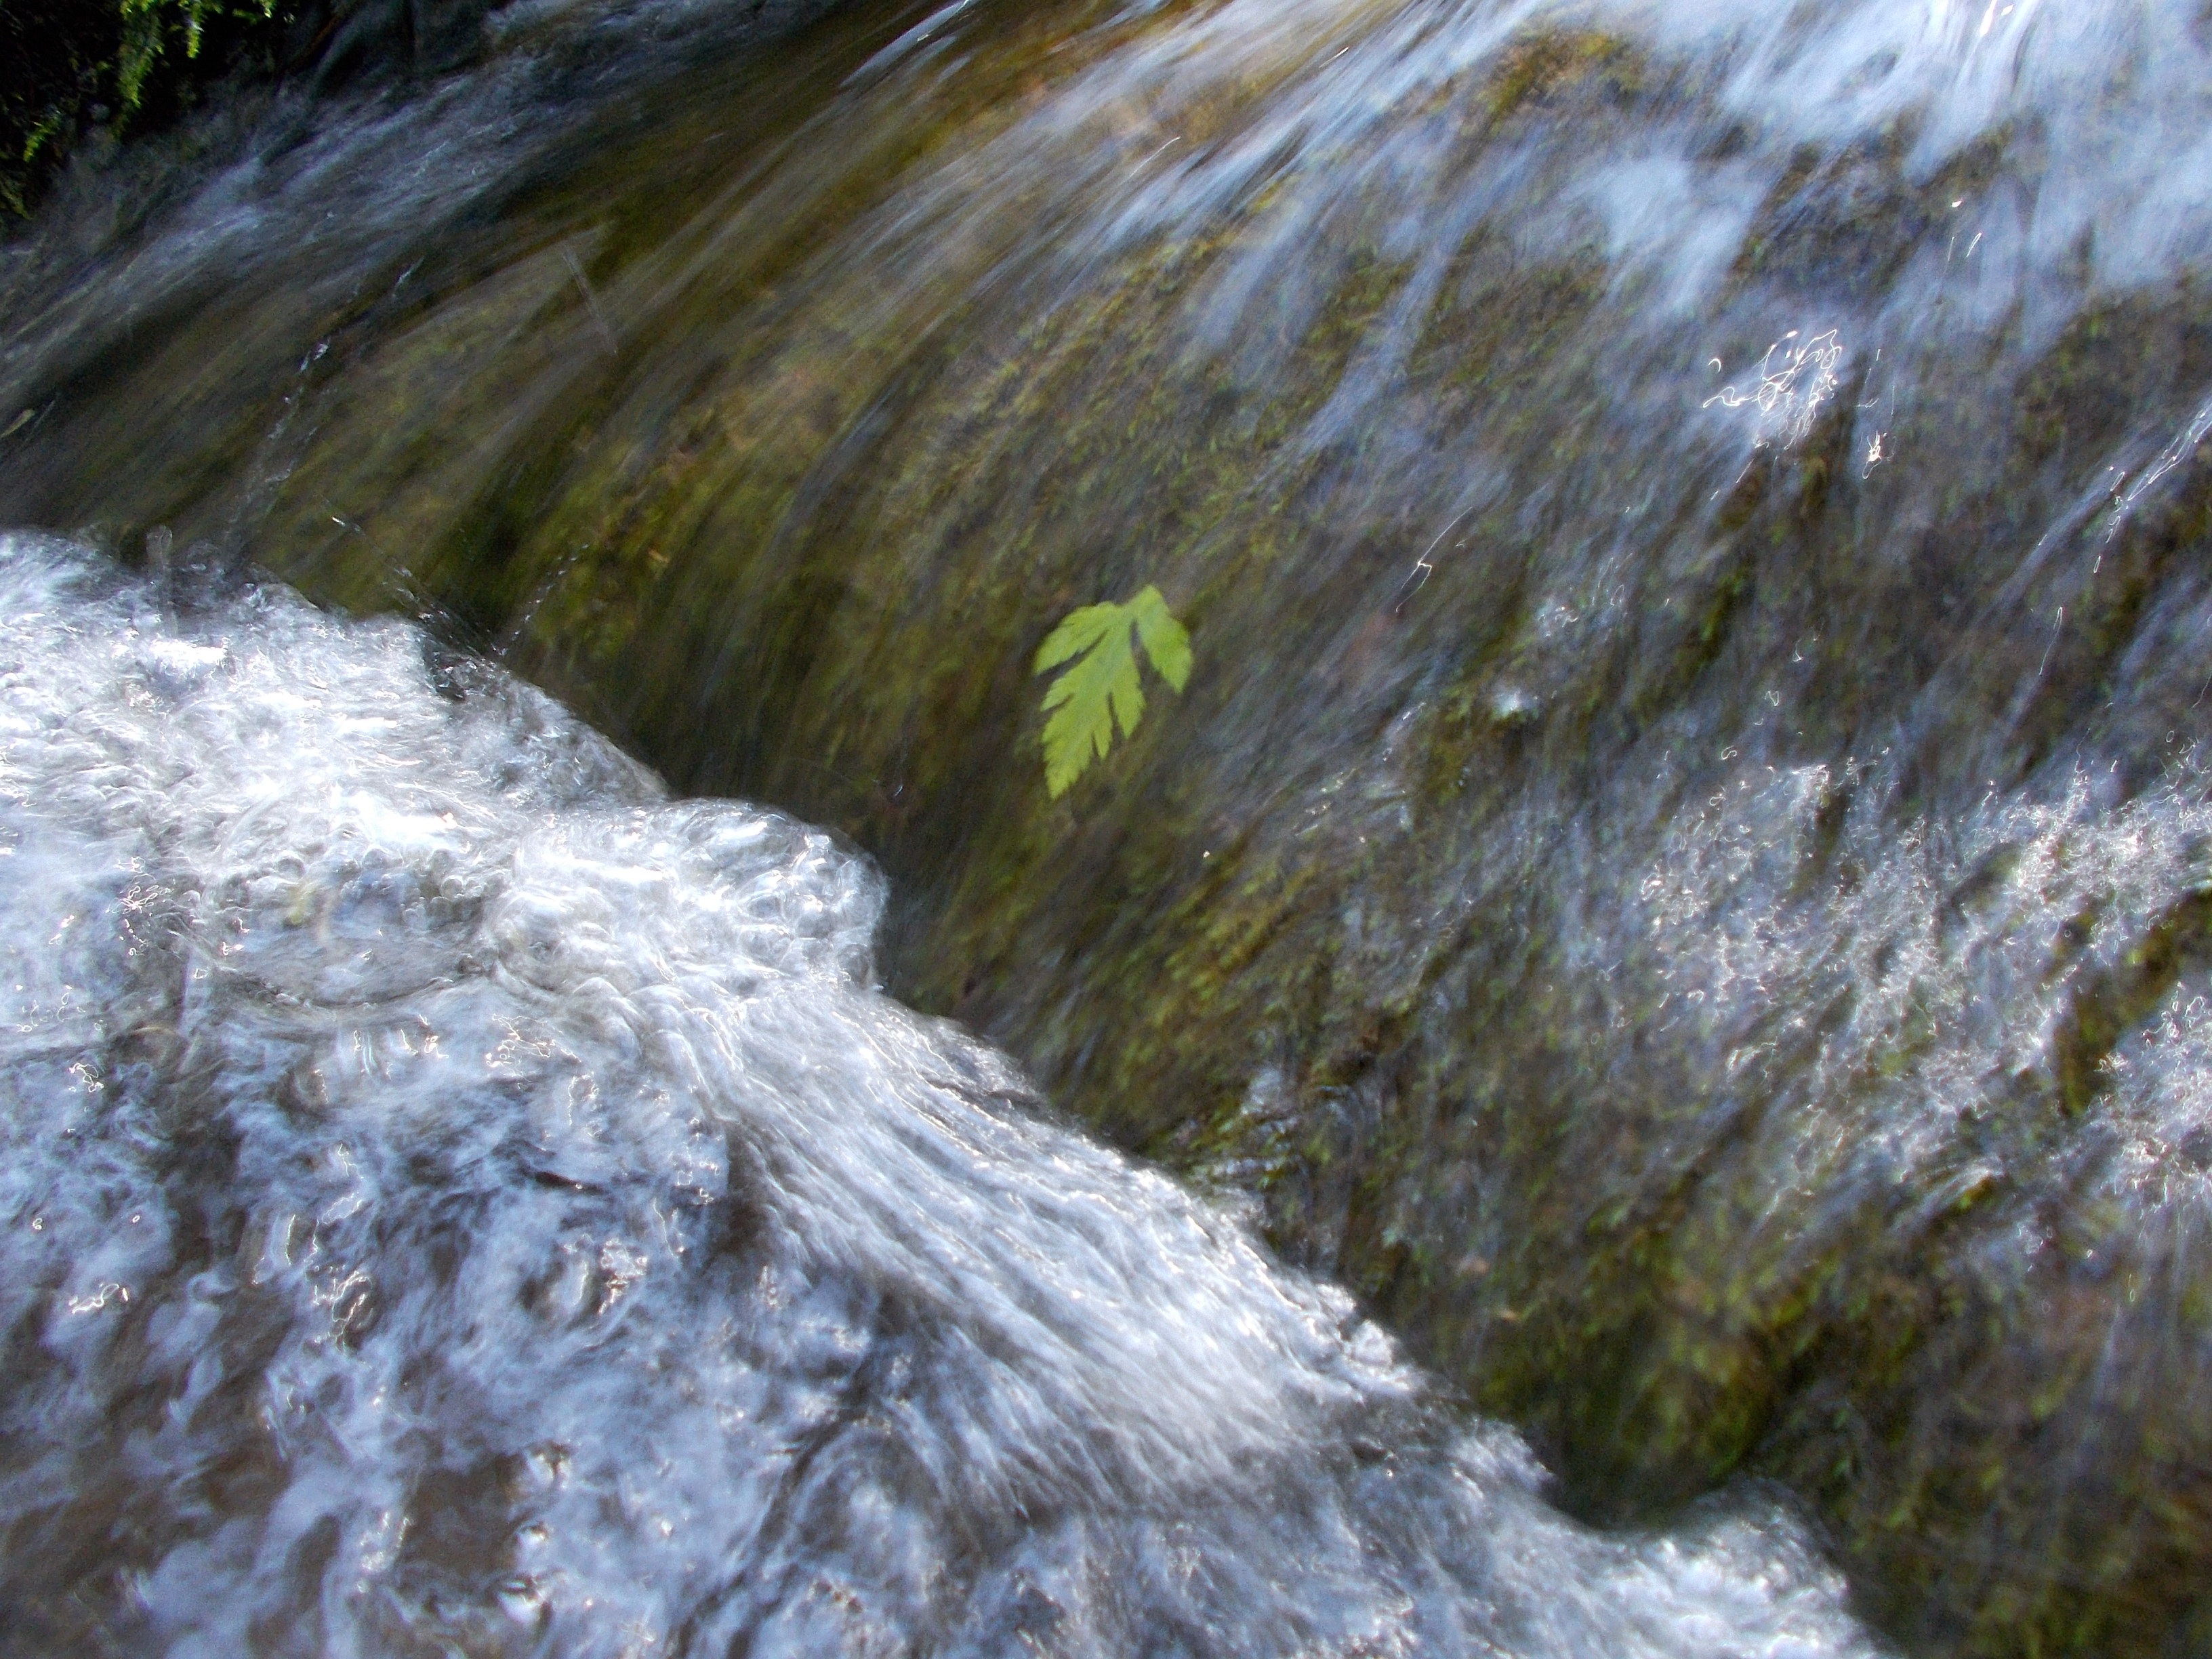
water, nature, rock, creek, leaf, river, environment, stream, rapid, waterway, body of water, bach, water feature, landform